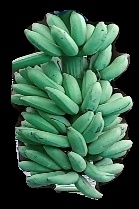
Variety: elakki-bale
Grade: grade1